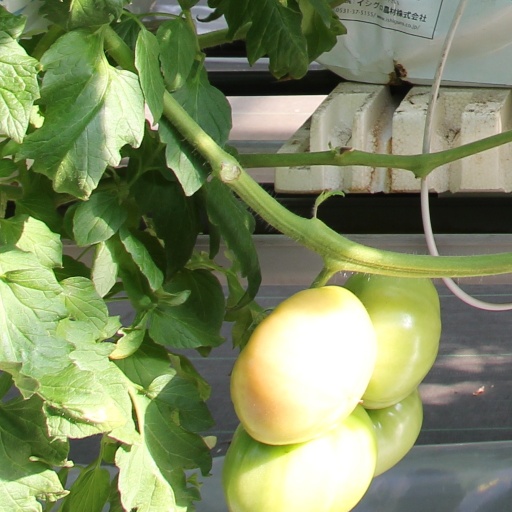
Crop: tomato